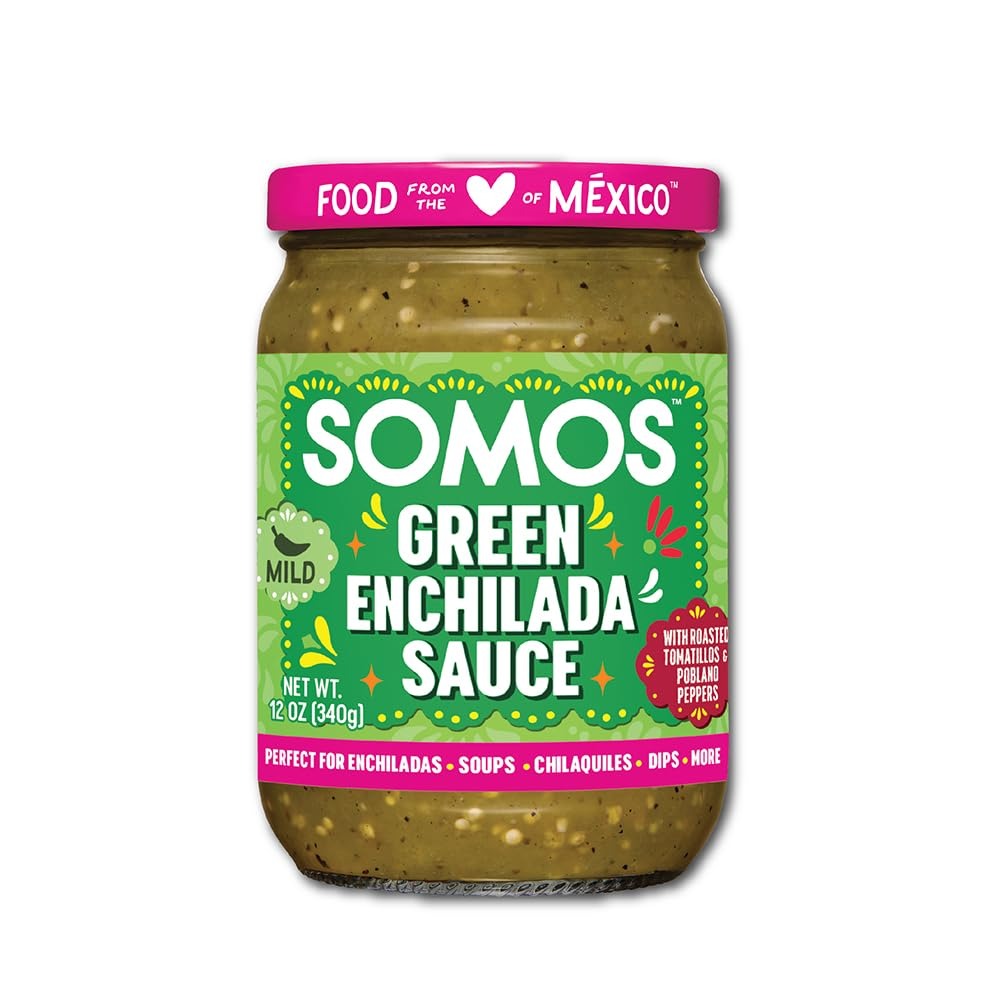
Item Name: SOMOS Green Enchilada Sauce, 12 OZ
Bullet Point 1: No hydrogenated fats or high fructose corn syrup allowed in any food
Bullet Point 2: No bleached or bromated flour
Product Description: Meals
Value: 12.0
Unit: Ounce

Price: 4.79